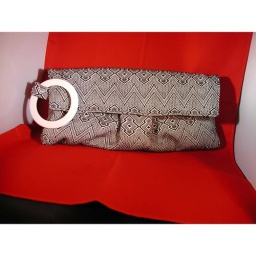
black and white vintage flames stitch pattern with coordinating handle and lining8 left to order1 in stock on consignment